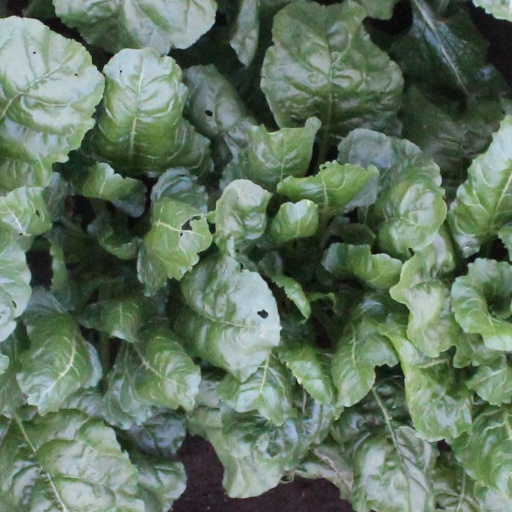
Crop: sugar beet